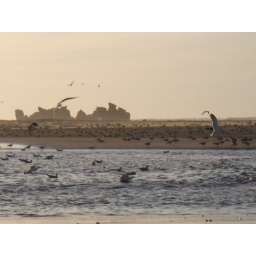
castle in the sand colour